Sonauli

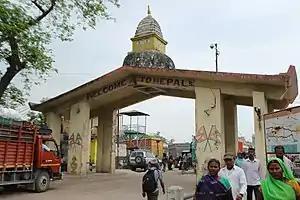
India-Nepal Border gate Sonauli

The Sonauli India–Nepal border crossing or Sonauli Integrated Check Post in Uttar Pradesh is the most popular and designated Integrated Check Posts (ICP), with both customs and immigration facilities: